Laddie Shaw

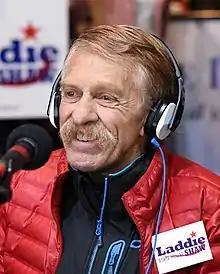
Laddie Shaw in November 2018

Ladislau Henry Shaw (born April 6, 1949) is an American politician. A member of the Republican Party, he has represented the 9th and 26th districts in the Alaska House of Representatives.